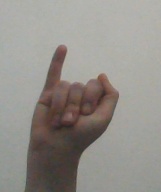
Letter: meem